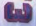
Number: 3